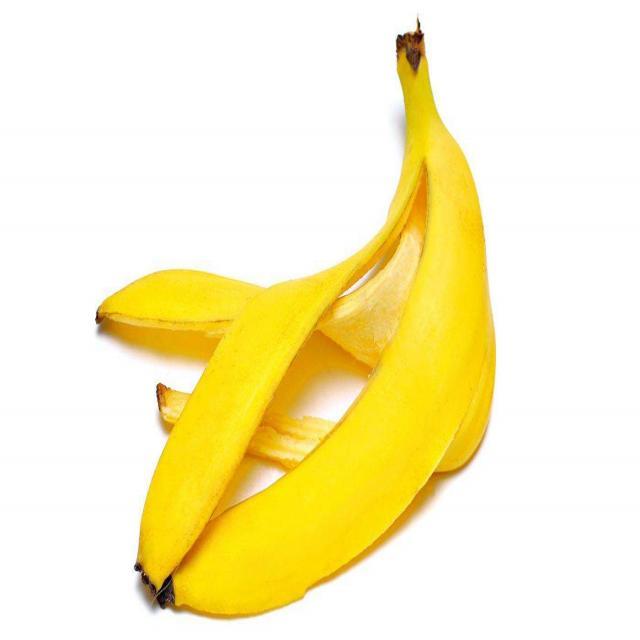
Label: bananas